Tetovo

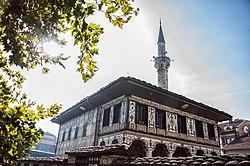
The Painted Mosque.

Tetovo, along with the city of Gostivar, took in and sheltered several thousands of Bosnian Muslim refugees from 1992 until the end of the Bosnian war.